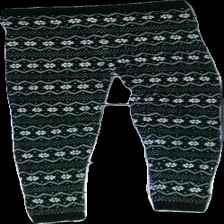
View: back
Type: Tights
Category: Children
Brand: Not in the list
Brand text on label: Pepperts
Colors: Black, White
Material: 56% viscose, 44% nylon
Pattern: Other
Cut: Regular, Tight
Size: 128
Season: All
Price range: <50
Recommended usage: Export